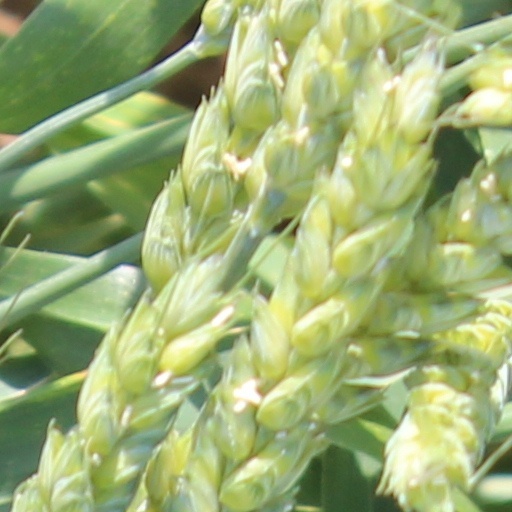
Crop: wheat